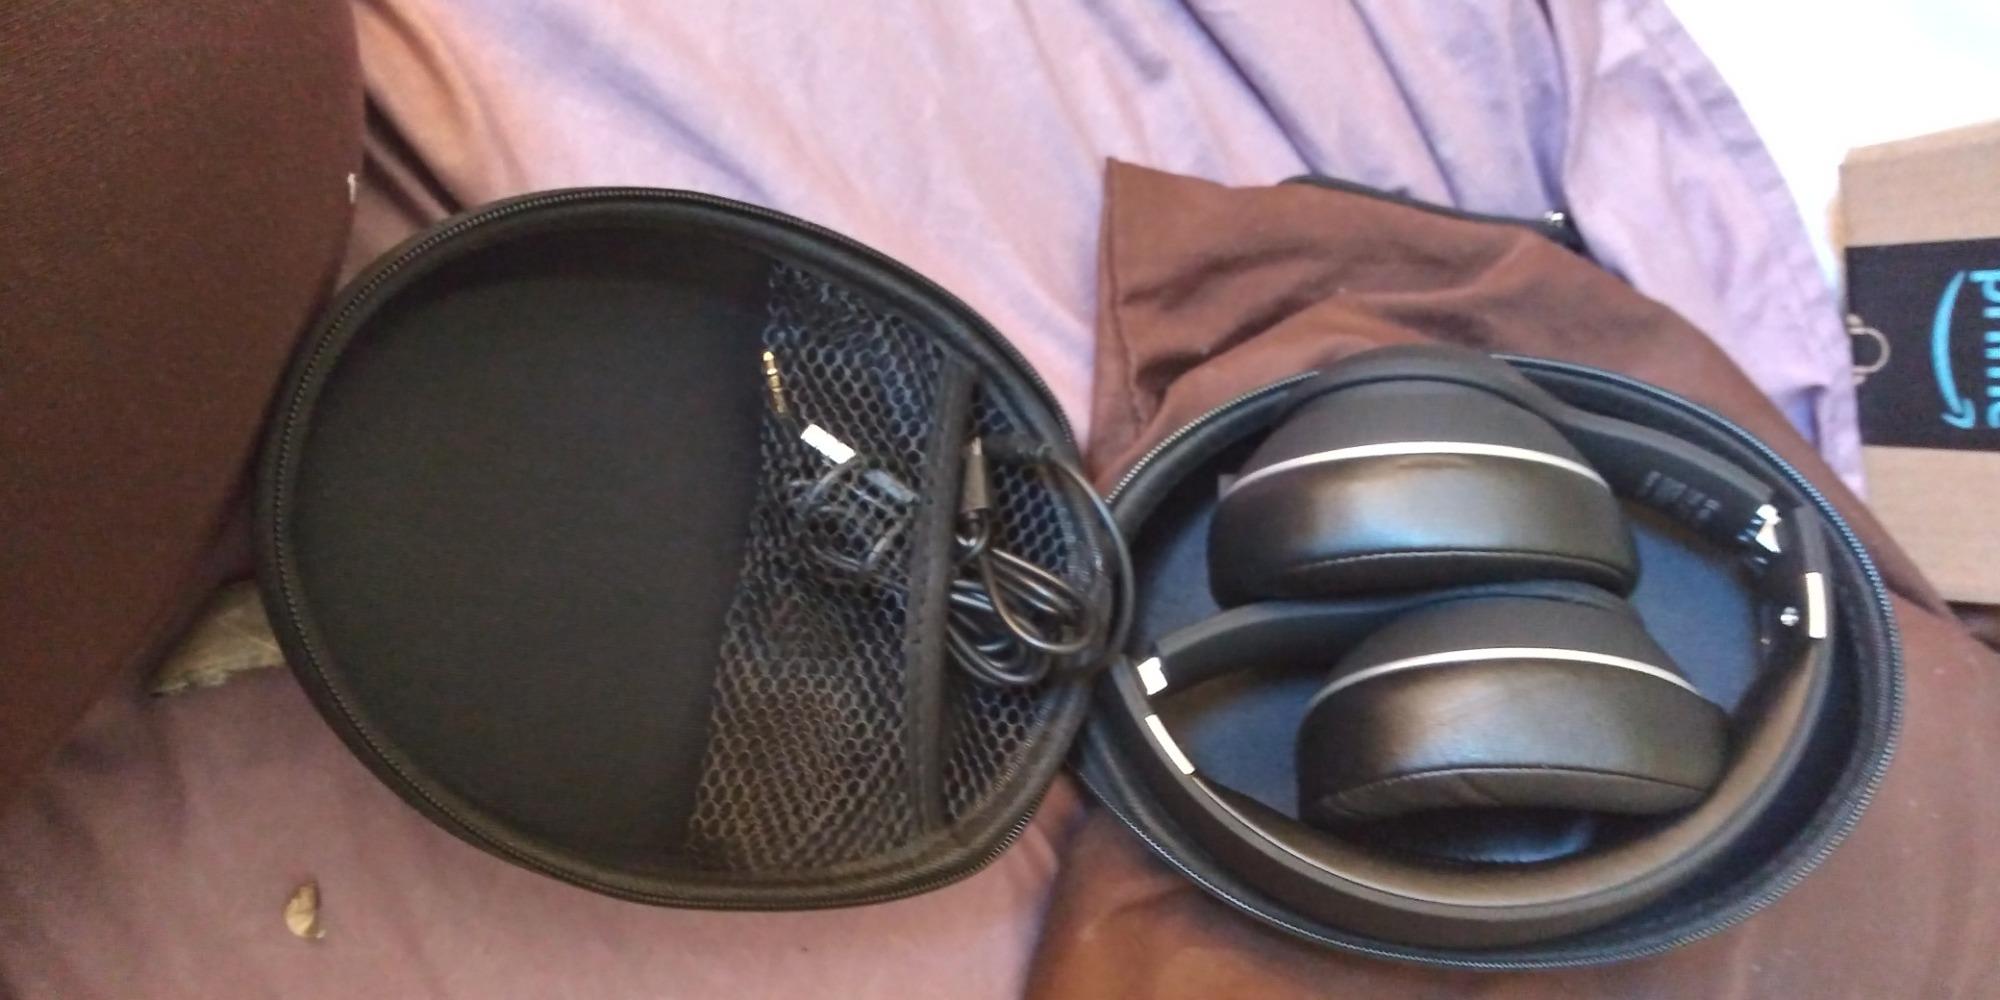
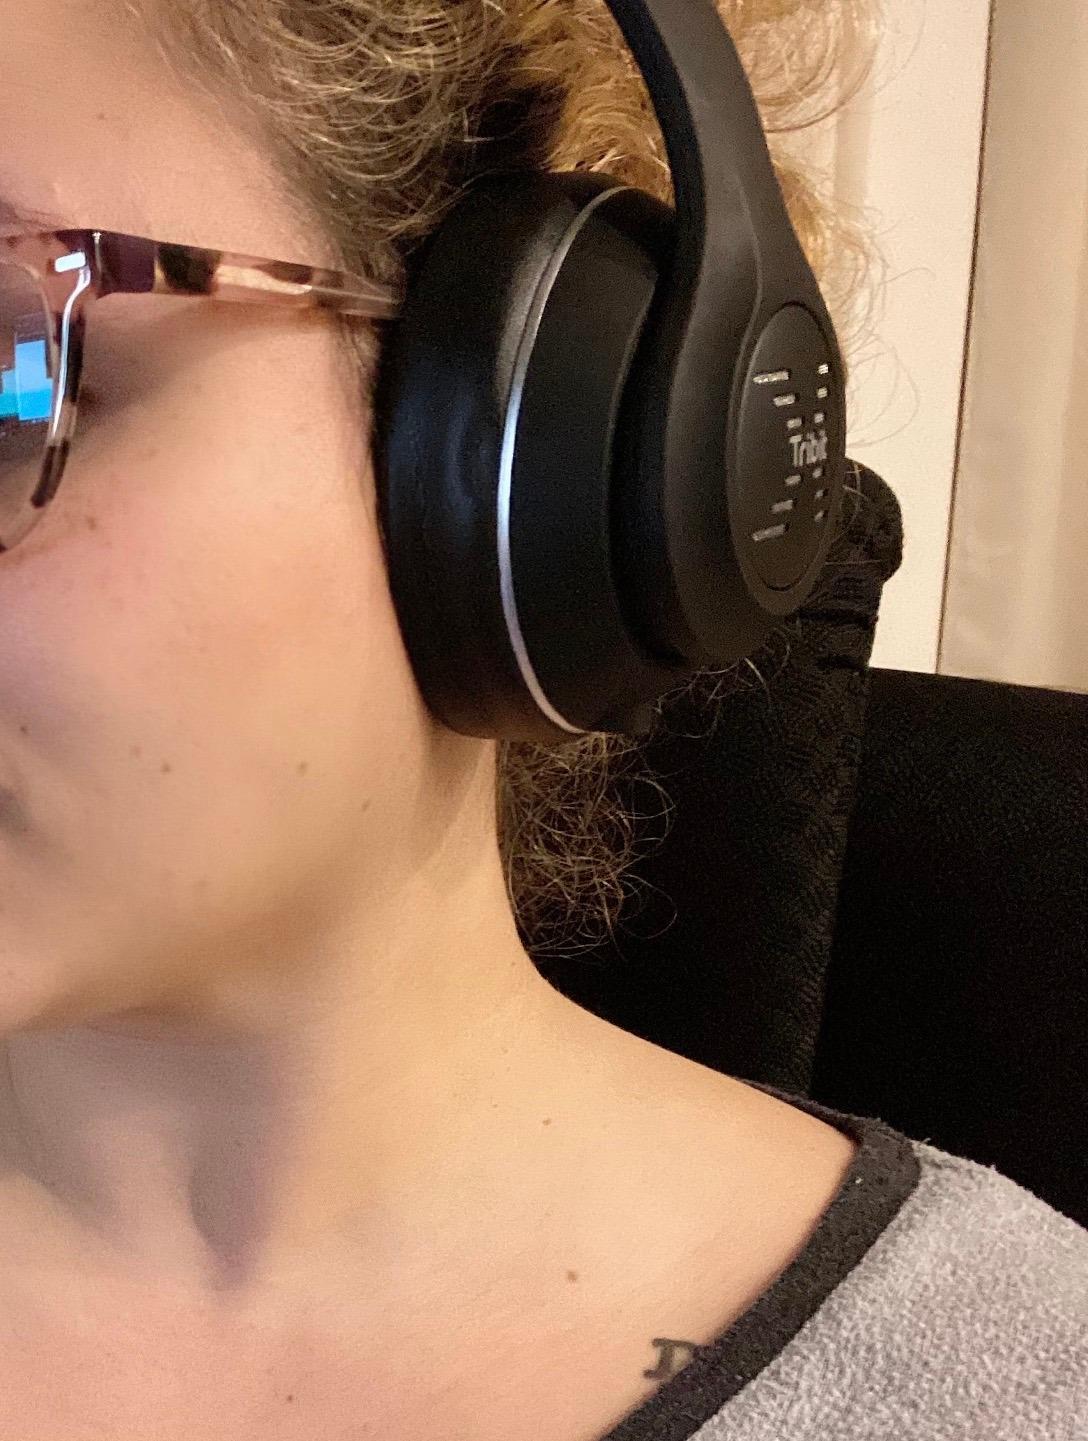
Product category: headphones
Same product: yes